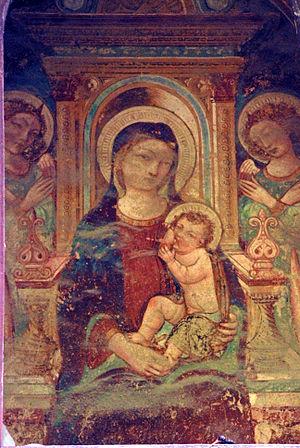
Le Maestro di Signa est le pseudonyme donné par Federico Zeri en 1963 à un maître anonyme italien du XVᵉ siècle, pour son œuvre la plus significative : les fresques du cycle de la Vie de la beata Giovanna de l'église San Giovanni Battista à Signa, daté de 1462.